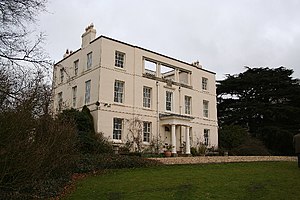
Kingerby Castle
Kingerby Hall er bygget på stedet hvor Kingerby Castle lå.
Kingerby Castle var en lille bosættelse uden for Kingerby, omkring 8 km nordvest for Market Rasen, Lincolnshire.